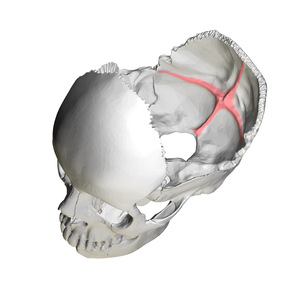
Eminentia cruciformis
Kranium. Placering af Eminentia cruciformis er vist med rød.
Eminentia cruciformis deler den indre overflade af nakkebenet i fire fossae: